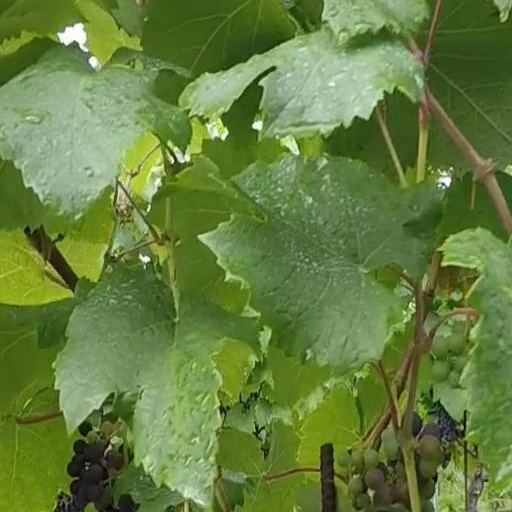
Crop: grape